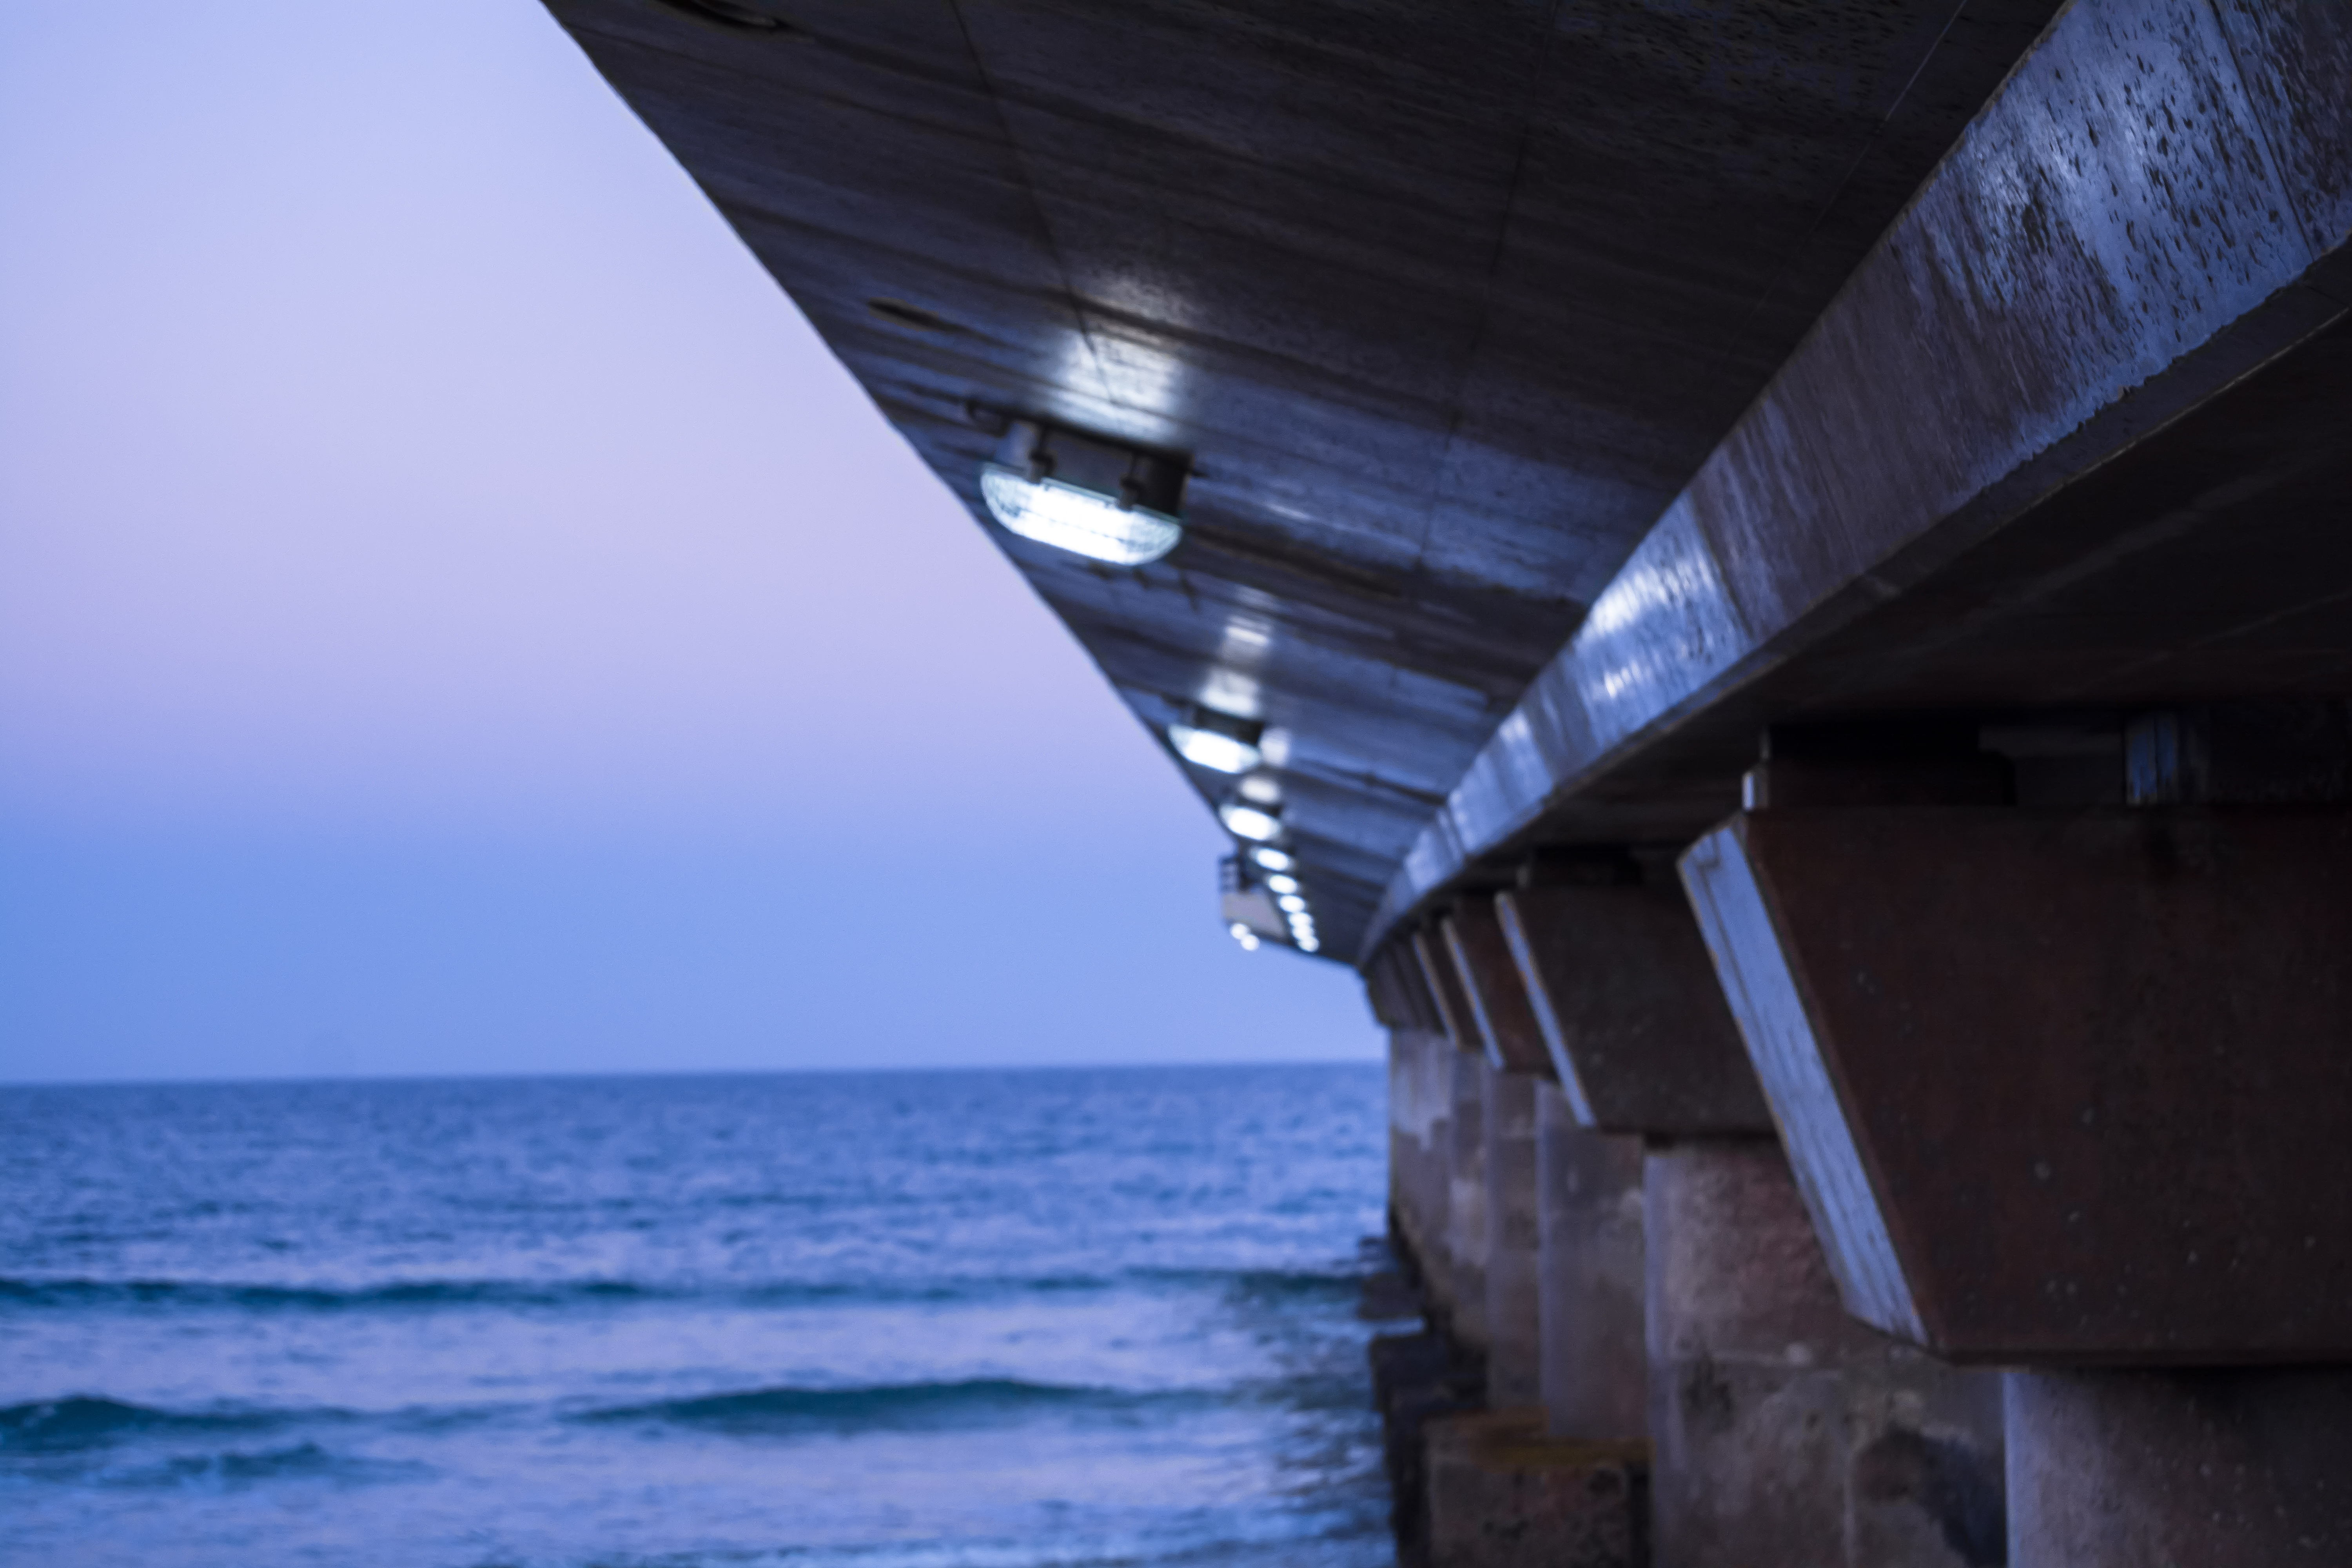
sunlight, vehicle